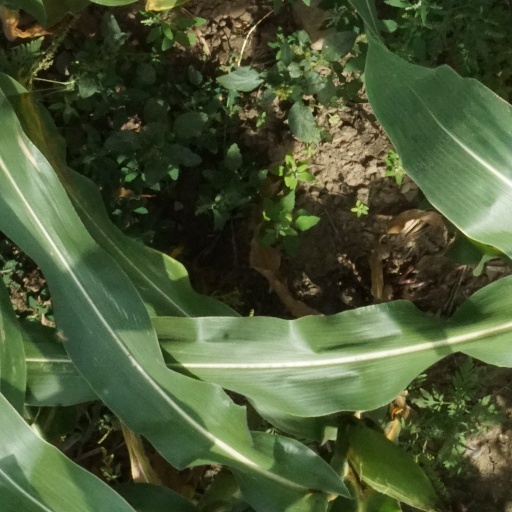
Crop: maize; corn